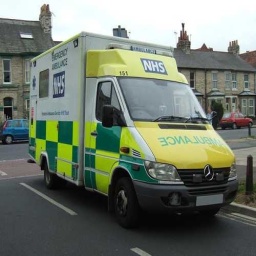
Label: ambulance